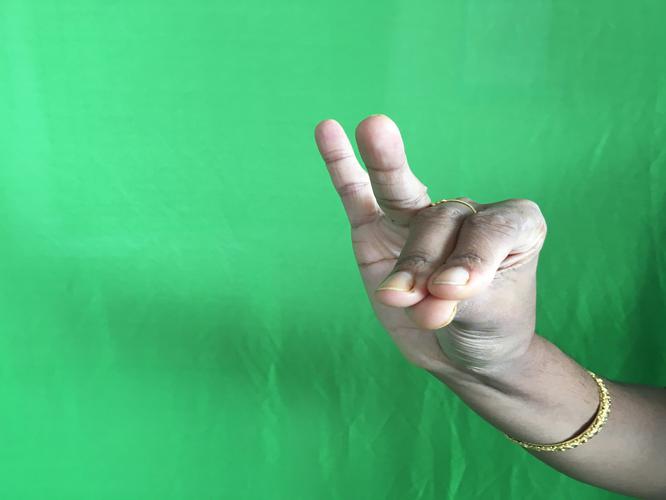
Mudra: Katakamukha_1
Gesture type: single_hand